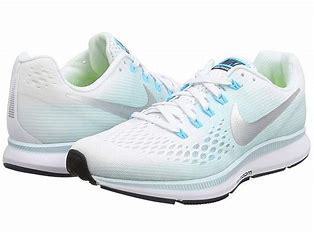
Brand: Nike
Model: Air Zoom Pegasus 34